Mr. Bumble

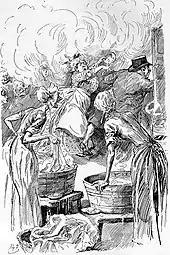
Bumble humiliated by his wife before the paupers – Harry Furniss (1910)

Bumble receives a more public humiliation at the hands of his wife when he attempts to enter the workhouse as the new master, only to be driven out by her before the paupers. When later in the novel Bumble is astonished to discover from Mr Brownlow that in the law a husband is responsible for the actions of his wife he famously declares that: “If the law supposes that – the law is a ass – a idiot. If that's the eye of the law, the law's a bachelor; and the worse I may wish the law is, that his eye may be opened by experience — by experience."